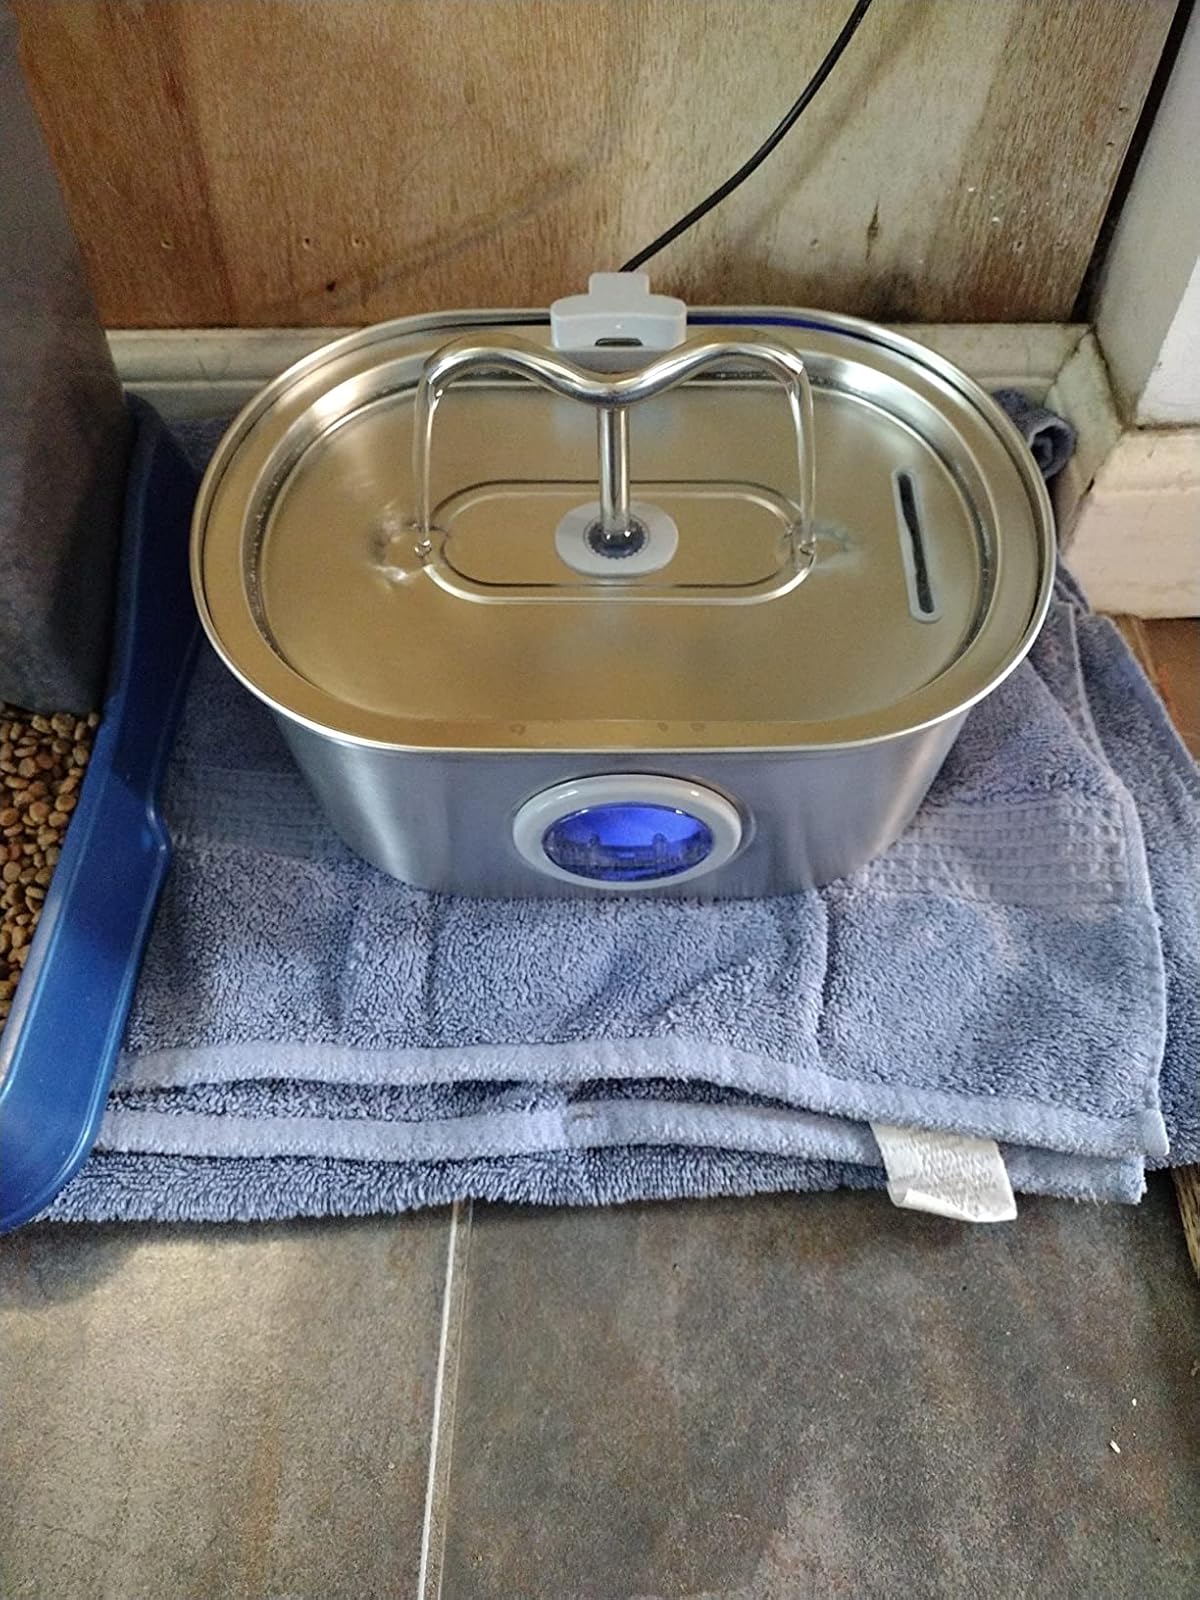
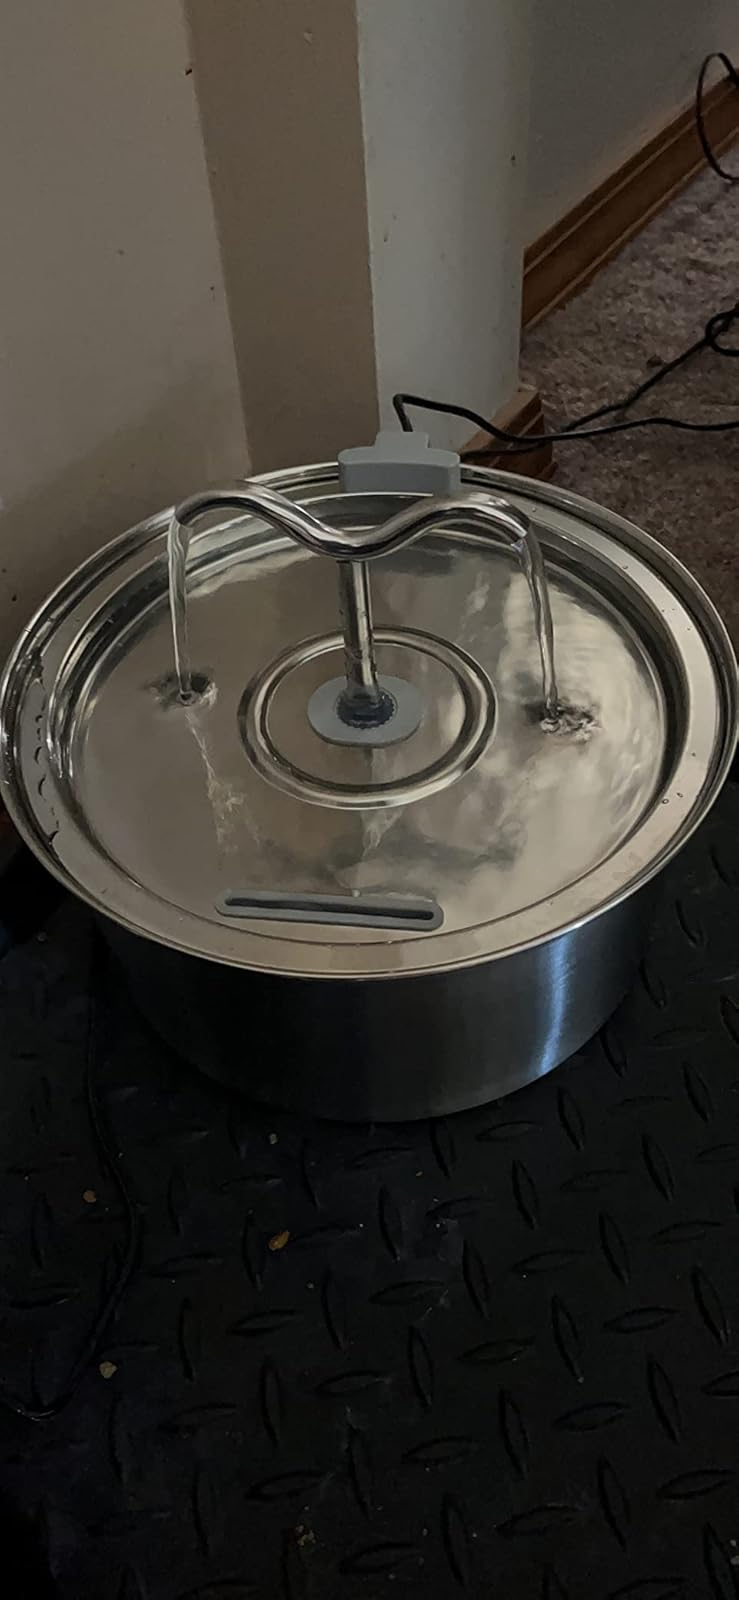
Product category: items_bowl
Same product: no